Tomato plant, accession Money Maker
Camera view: horizontal (90 deg, fisheye); turntable rotation: 120 degrees
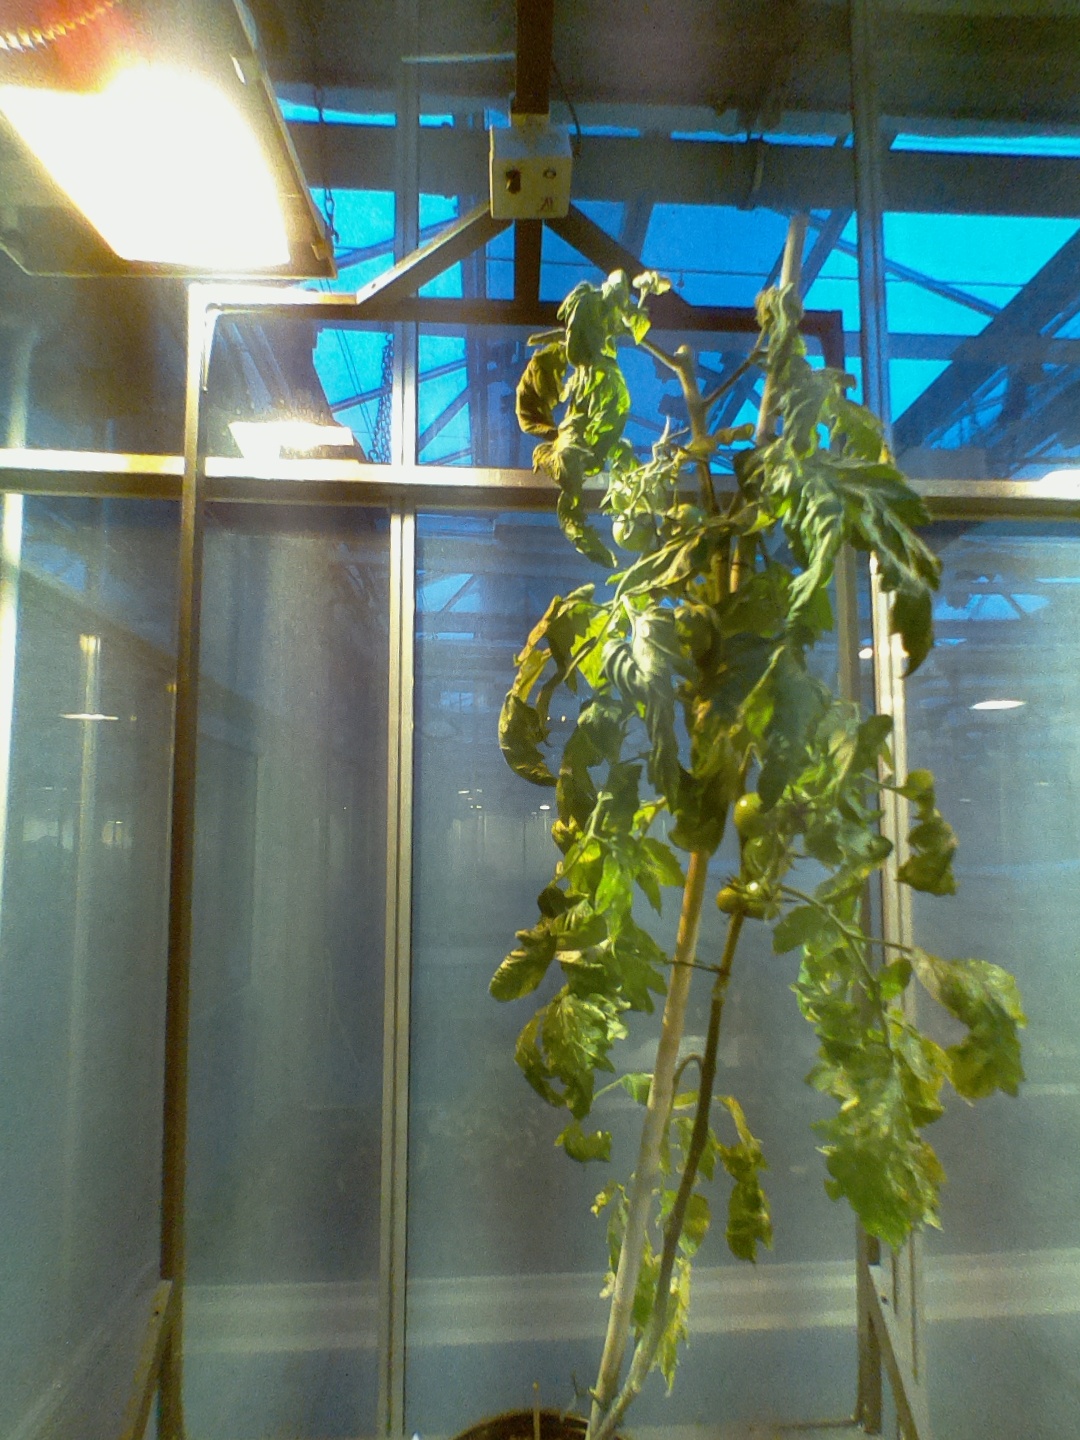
BBCH growth stage 76: 60%-70% of final fruit size